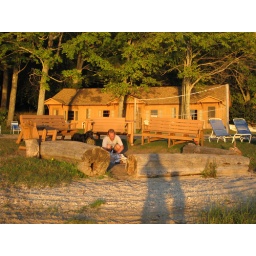
Jay, building a fire; me, standing in the way of the sun.